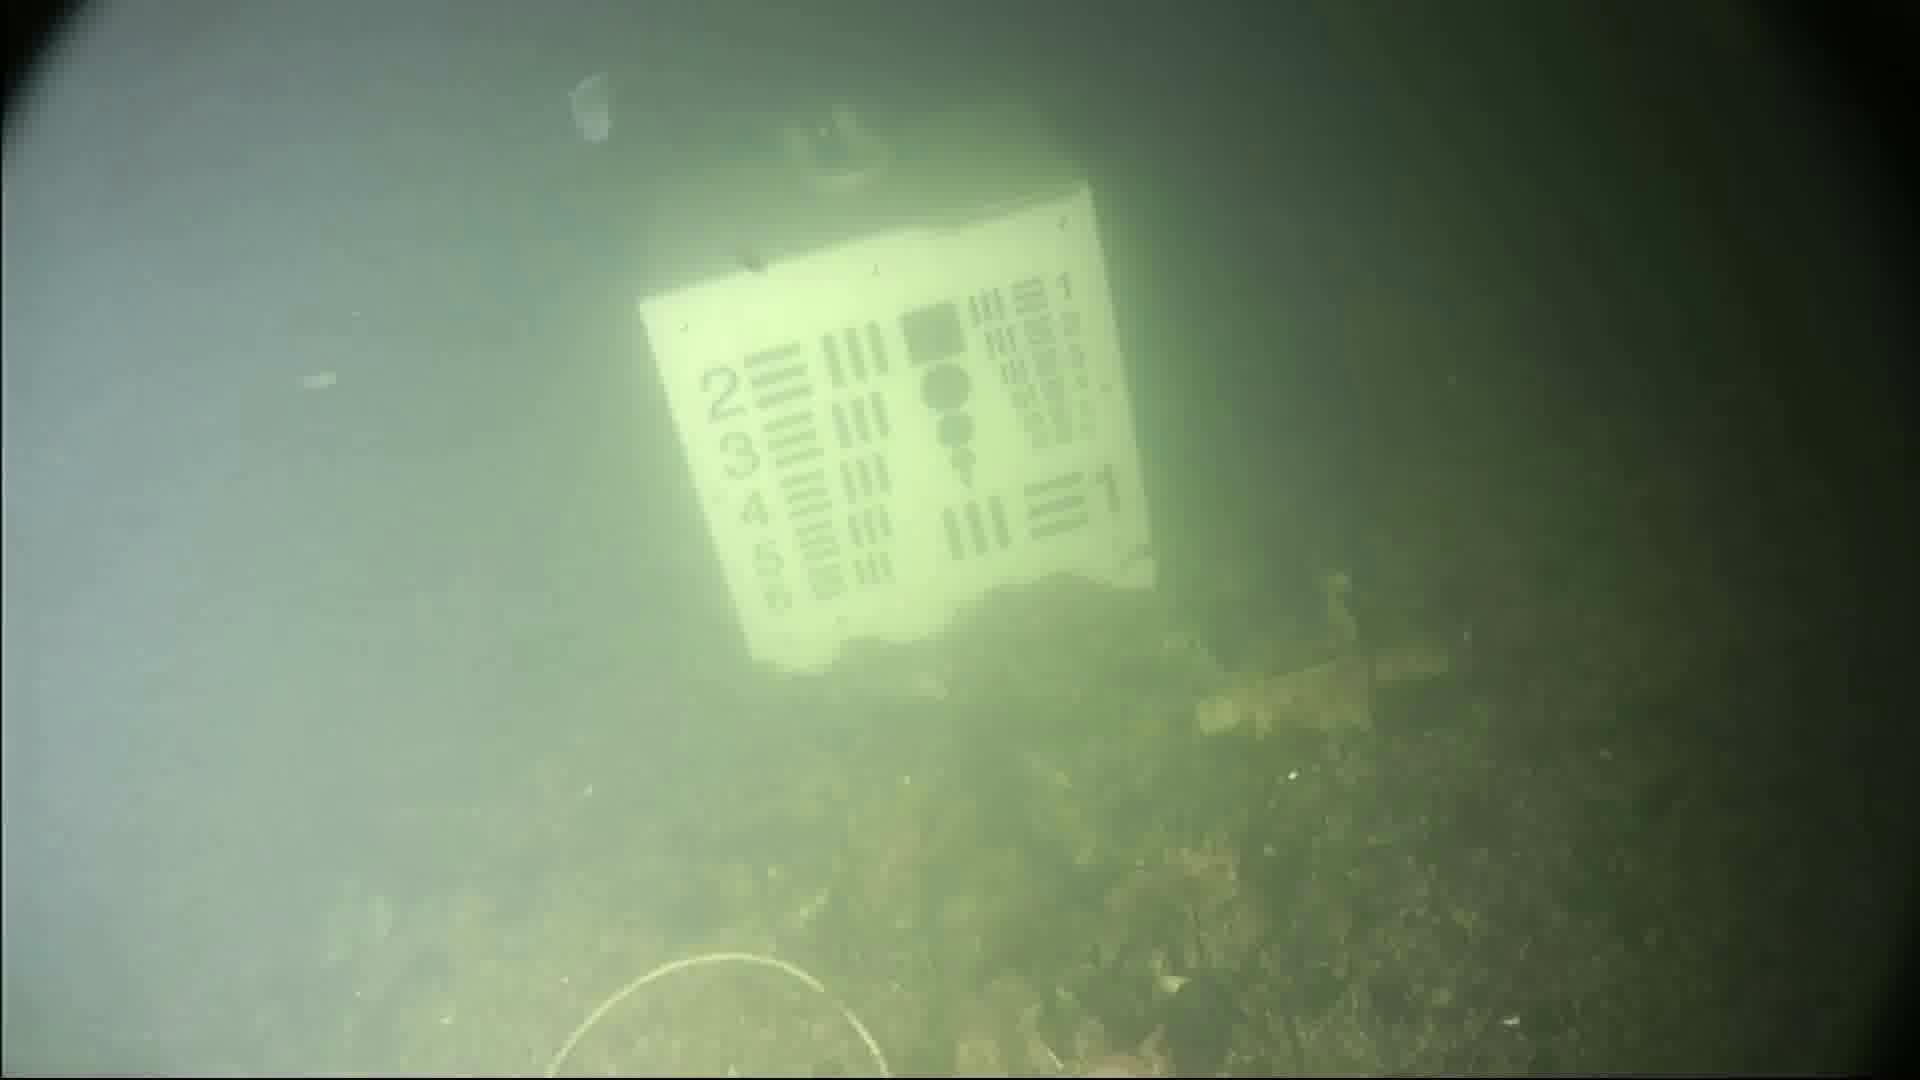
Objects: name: jellyfish